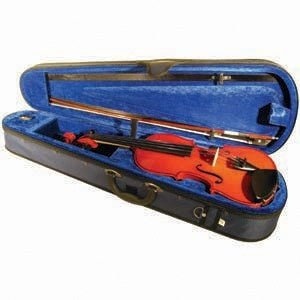
Menzel - Violon Outfit 1/4
Brand: Menzel
Category: Arts & Entertainment > Hobbies & Creative Arts > Musical Instruments > String Instruments > Violins